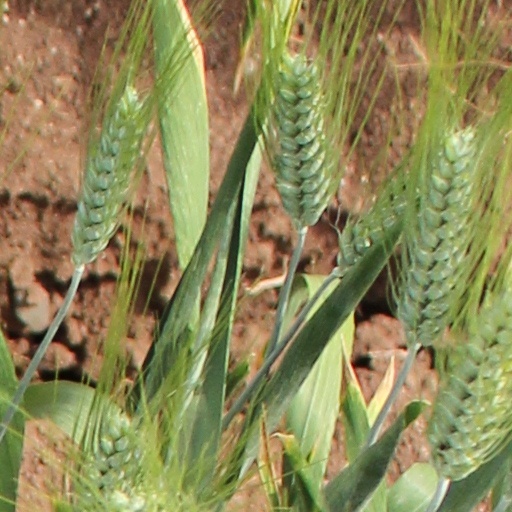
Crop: wheat